Architecture of Wales

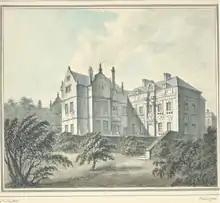
Brymbo Hall, Wrexham

The idea of the Sub-Medieval House in Wales was first developed by Cyril Fox and Lord Raglan in their study of the Vernacular architecture of Monmouthshire, "Monmouthshire Houses", which was published between 1951 and 1954. Fox and Raglan recognised that around 1550 a great change occurred in Welsh house building. While the earlier medieval traditions of constructing with crucks and timber framing continued, many new features start to appear in domestic architecture. Chimneys start to be inserted into the halls of houses instead of the open fireplaces and chimney stacks may either be built on the gable ends of houses or as "lateral chimneys" on the side walls. At the same time timber framed and stone houses started to be built with one and even more storeys. Box framing starts to supplant the older timber framing with crucks and in order to gain more floor space at the upper levels these floors were jettied out from the building line. Fox and Raglan considered that in Monmouthshire, the building of "Sub-Medieval" houses continued until around 1620.